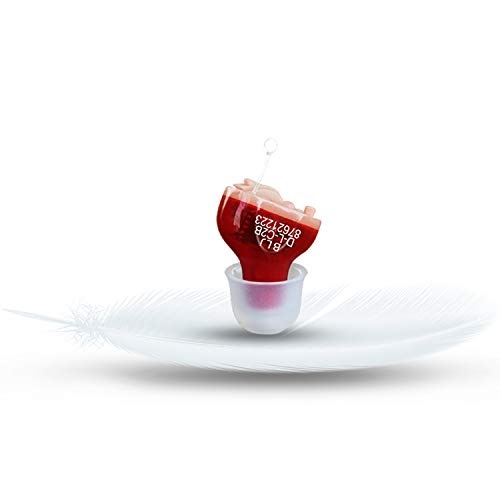
BLJ Hearing Aid for Seniors and Adults with Noise Reduction and Feedback Cancellation ITC Hearing Amplifier, 7 Batteries and 9 Ear Domes (Right Ear)
INVISIBLE & COMFORTABLE: This hearing aid is almost invisible, with highly advanced amplification technology, easy to hide and comfortable to wear. CRYSTAL CLEAR SOUND: 6 Channels digital processor, layered noise reduction, provide you with high quality sound, enjoy clearer conversations immediately. MULTI FUNCTION SWITCH: Control programs and volume adjustments at the touch of a button, there are 3 programs and 8 volume levels, help you hear sounds of nature. Note: If you have difficulty operating small items, this hearing aid might be too small for you. GIFT PACKAGING: Our hearing aids are offered with exquisite packaging and complete accessories. This hearing aid is a great gift for your families and friends. RELIABLE PROTECTION: 30-day hassle free returns and 1-year warranty coverage, ensure this will soon be your favorite no-risk purchase. This small, compact hearing amplifier is very durably made with superior materials and outstanding reliability. CHOOSE US NOW.
Brand: BLJ
Category: Health & Beauty > Health Care > Hearing Aids > In-The-Canal (ITC) Hearing Aids